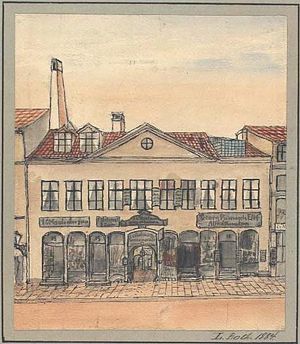
Ole Haslunds Hus
Karel van Manders gård
Ole Haslunds Hus var en antikvitets- og møbelforretning, der eksisterede fra 1905 til 1987. Den blev grundlagt af den danske møbelarkitekt og kunsthandler Ole Haslund. Forretningen havde adresse forskellige steder i København, først i Klosterstræde 8, derpå i Karel van Manders Gård i Østergade 15 og til sidst på Amagertorv.